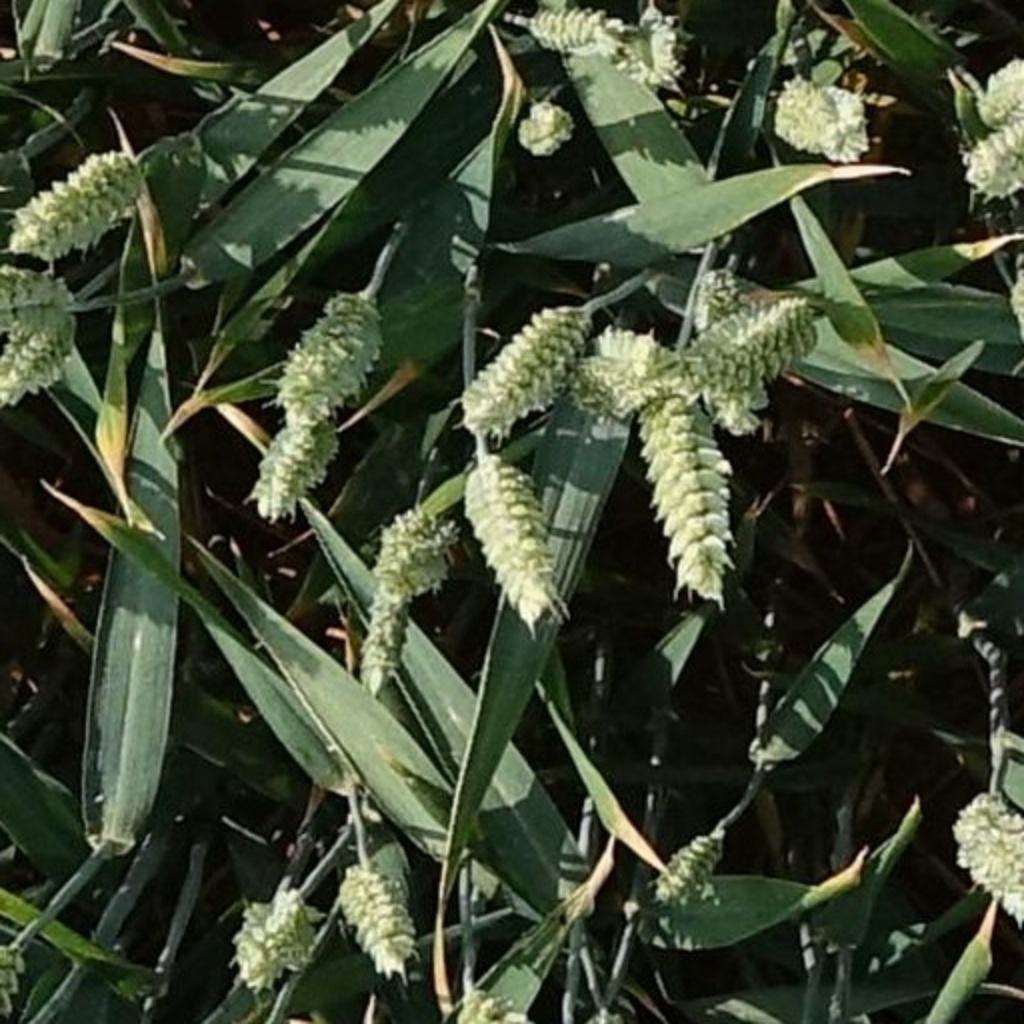
Country: France
Location: Mons
Wheat development stage: Filling